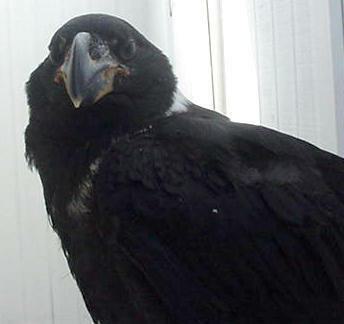
A photo of a white necked raven